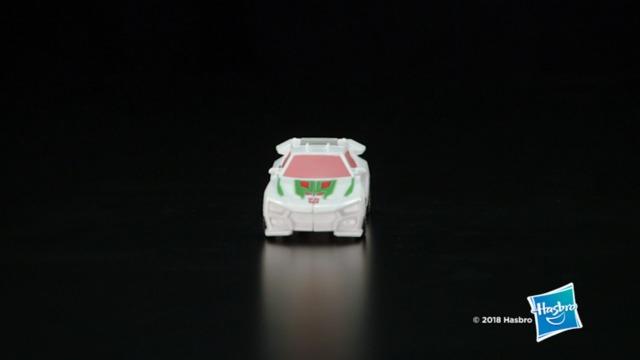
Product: Transformers Toys Cyberverse Action Attackers 1-Step Changer Wheeljack Action Figure - Repeatable Gravity Cannon Action Attack - for Kids Age 6 and Up, 4.25-inch
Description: INSPIRED BY CARTOON NETWORK SHOW: In the G1-inspired Cyberverse series, giant Transformers robots from the planet Cybertron engage in epic battles, activating signature abilities known as an Action Attacks Kids can imagine unleashing this special power with this Action Attackers figure.
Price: $9.84
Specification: ProductDimensions:1.6x7x6inches|ItemWeight:2.72ounces|ShippingWeight:3.2ounces(Viewshippingratesandpolicies)|ASIN:B07F8YZ4D2|Itemmodelnumber:E3646AS20|Manufacturerrecommendedage:6yearsandup